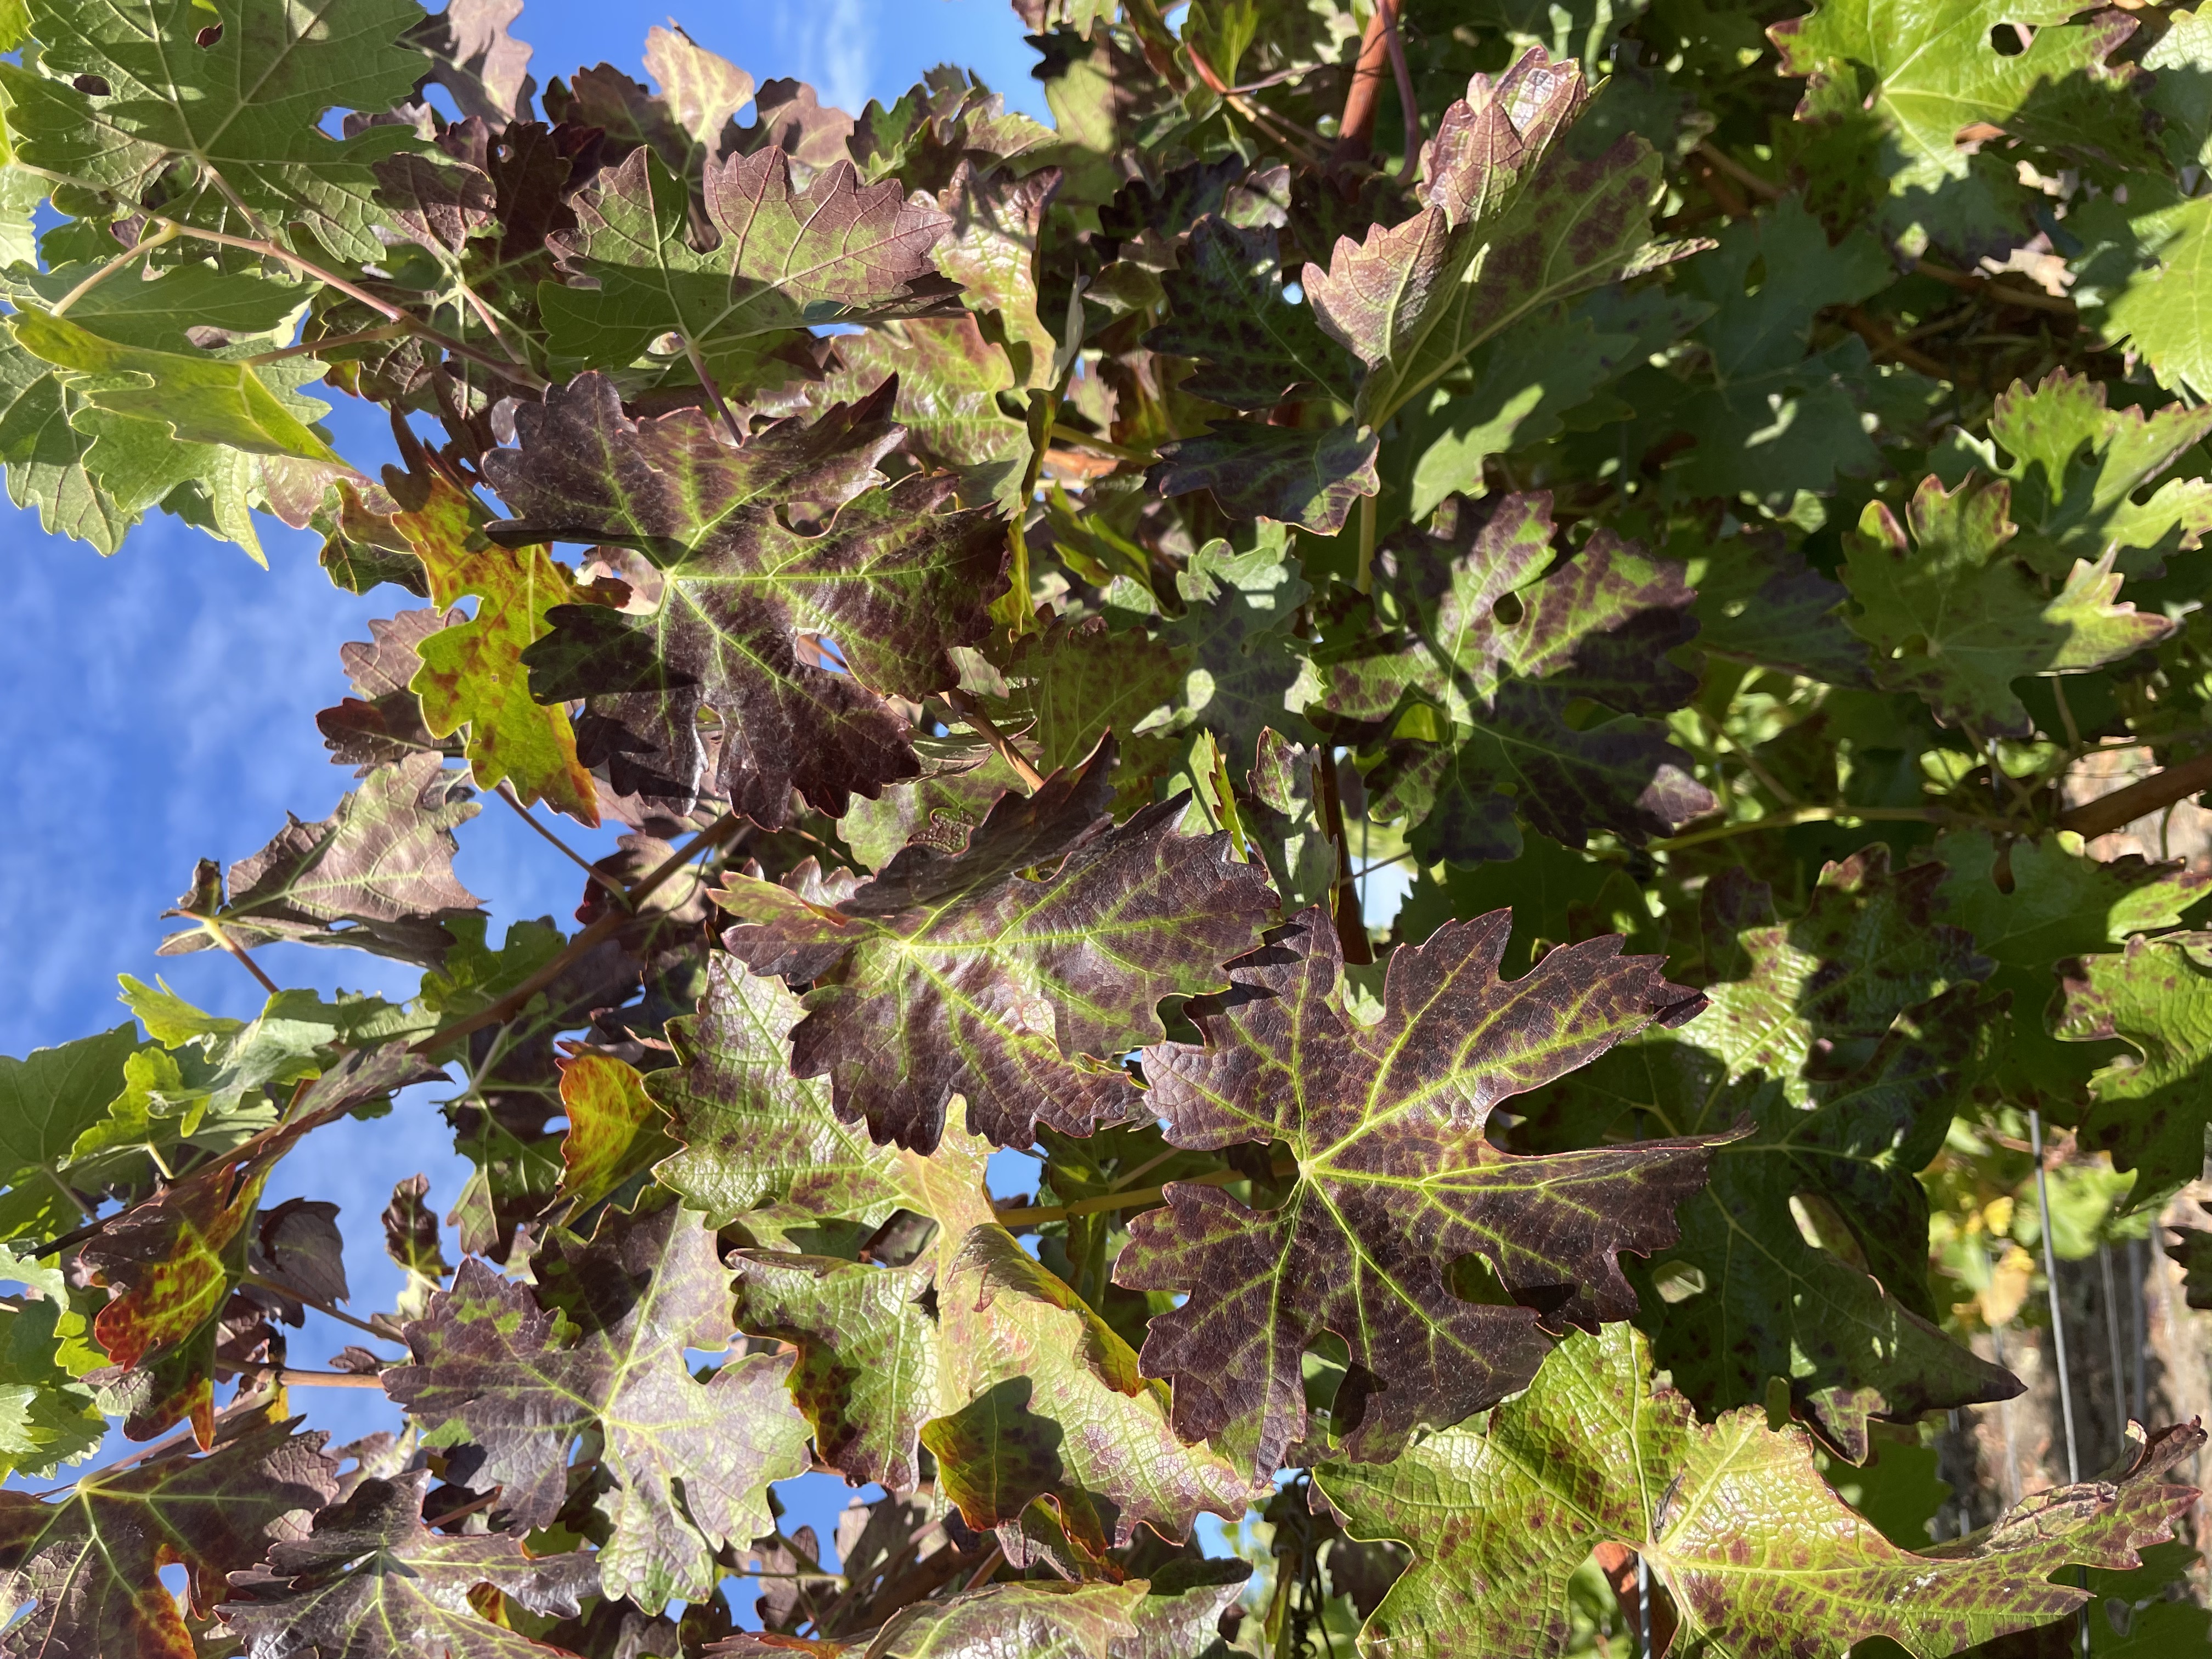
Label: Leafroll 3